United Development Party

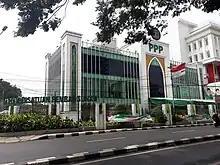
Party head office on Jalan Diponegoro, Menteng, Jakarta

Ten political parties participated in the 1971 legislative election, a number that President Suharto considered to be too many. Suharto wished that political parties be reduced to just two or three and that the parties should be grouped based on their programs.